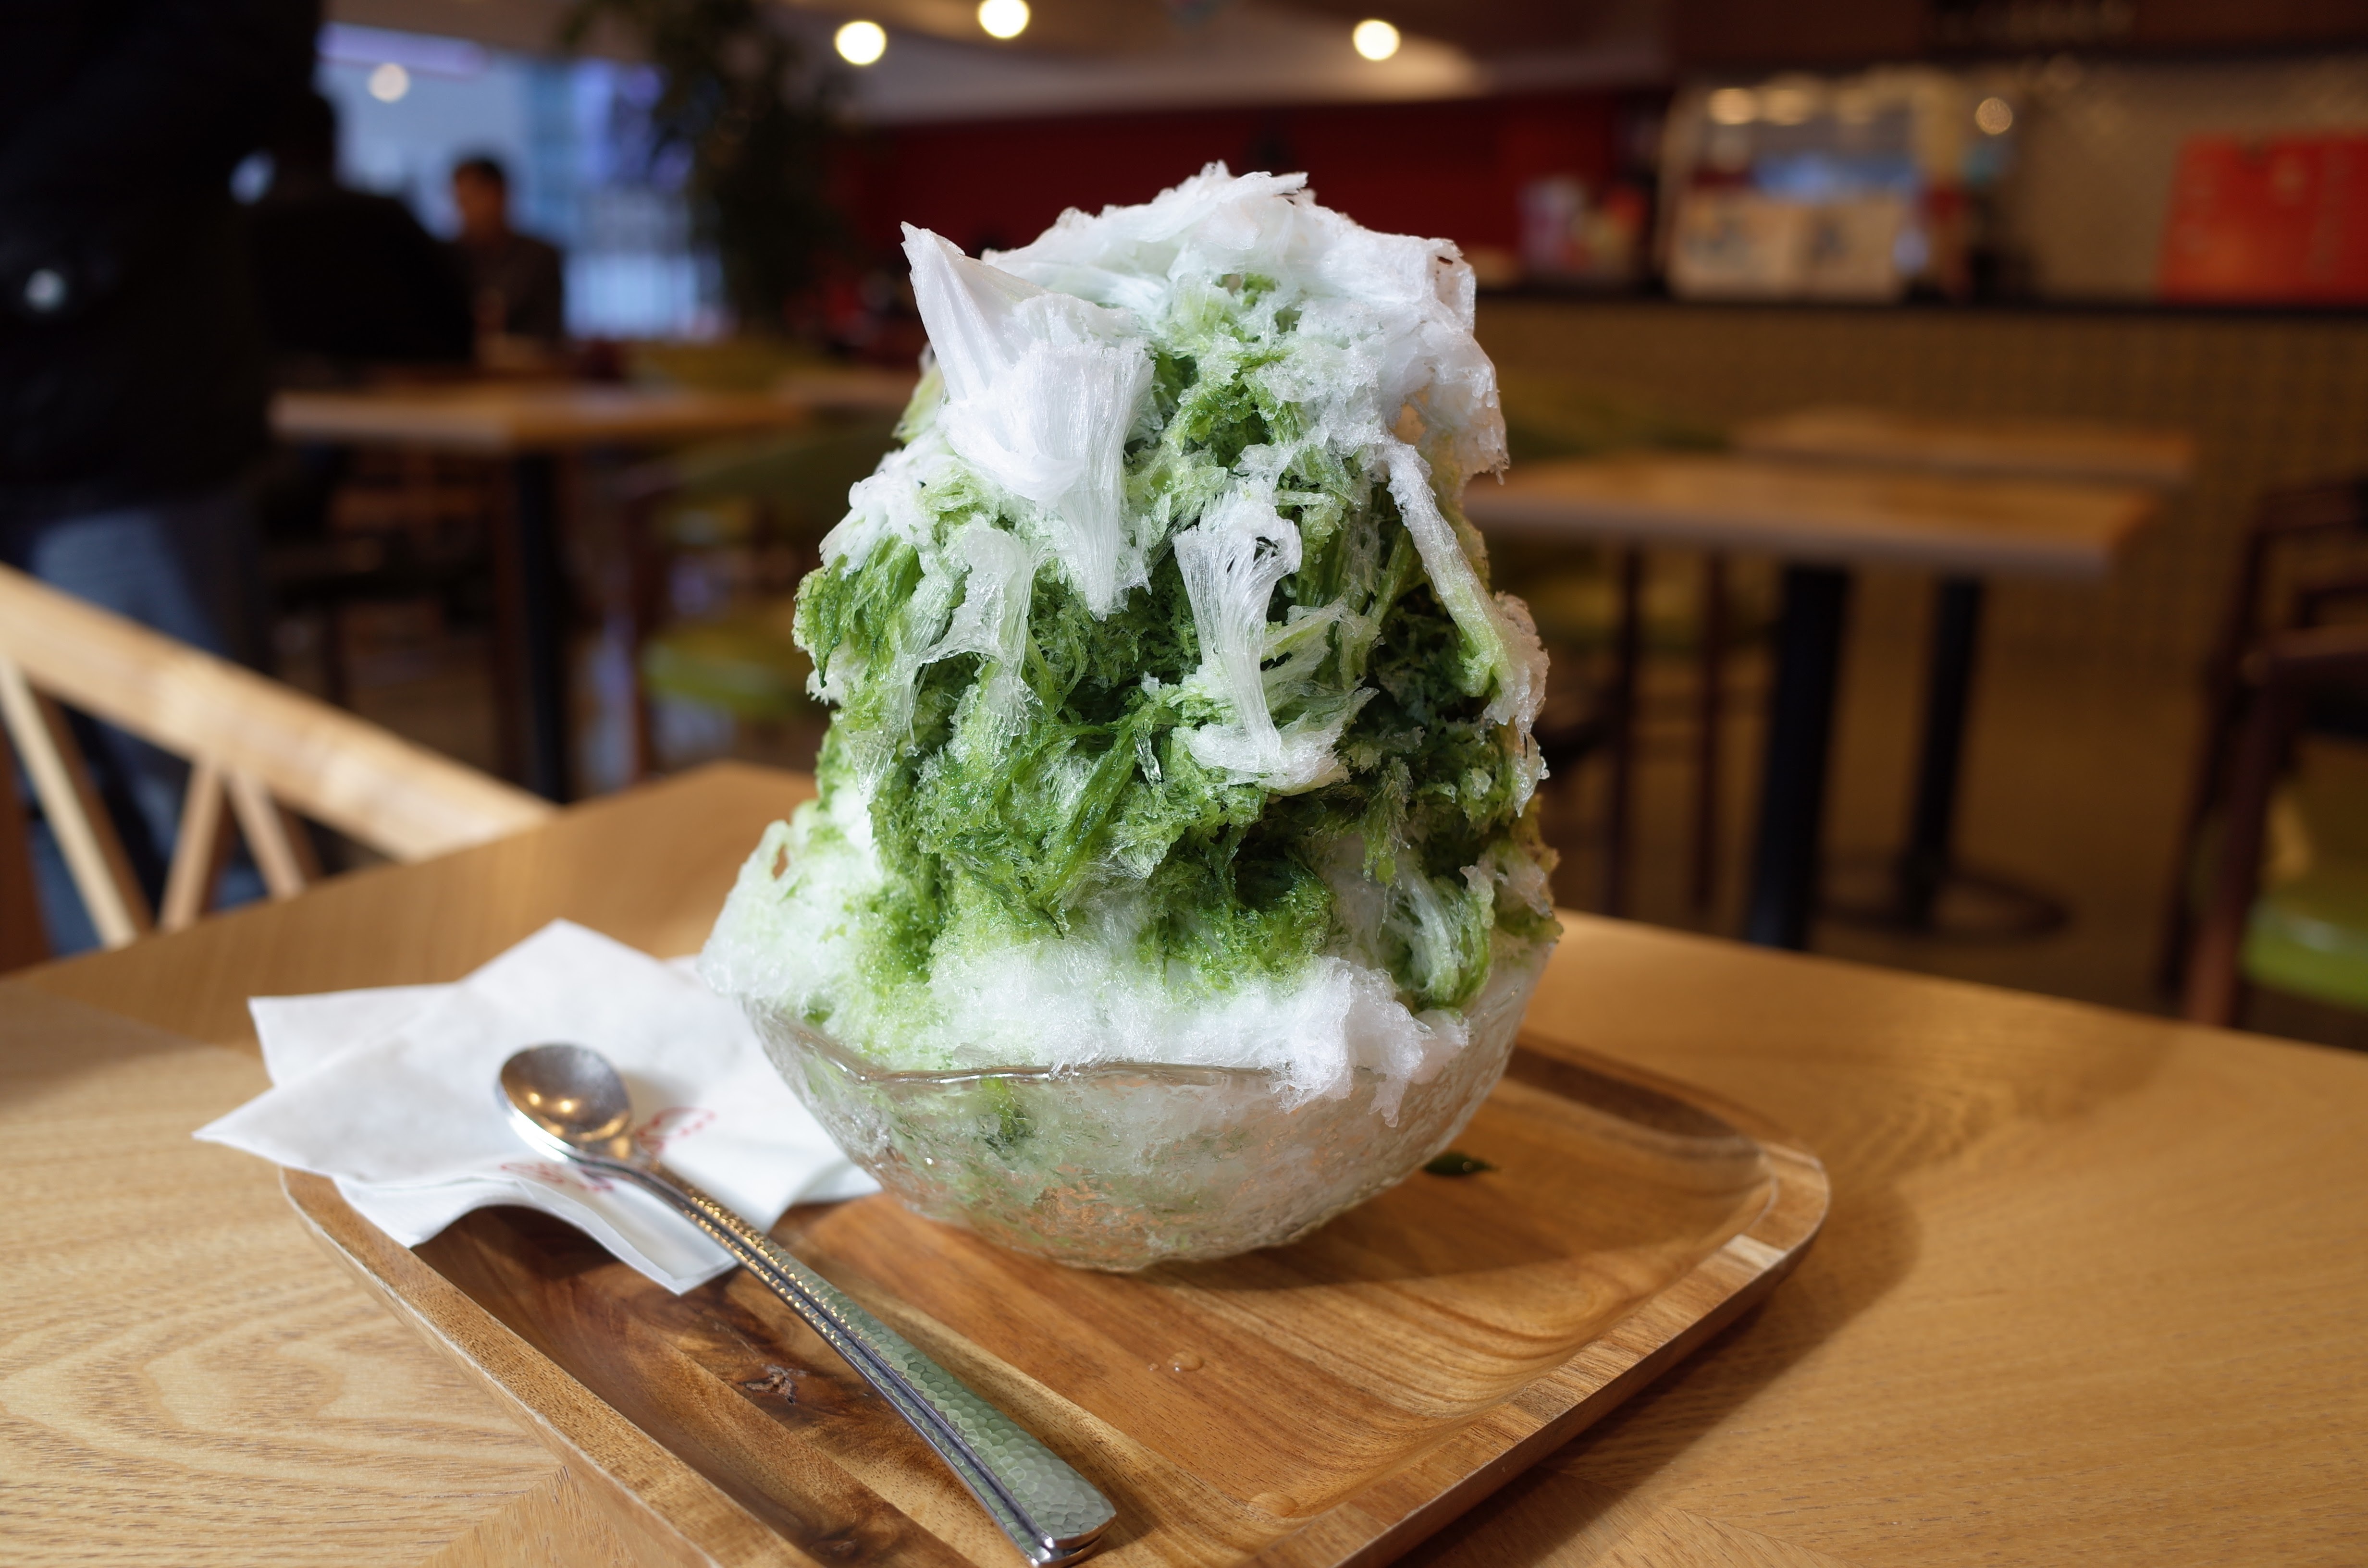
cafe, sweet, tea, restaurant, ice, dish, meal, food, green, produce, drink, snack, dessert, cuisine, delicious, asian food, cool, vegan, vegetarian, busan, written, matcha